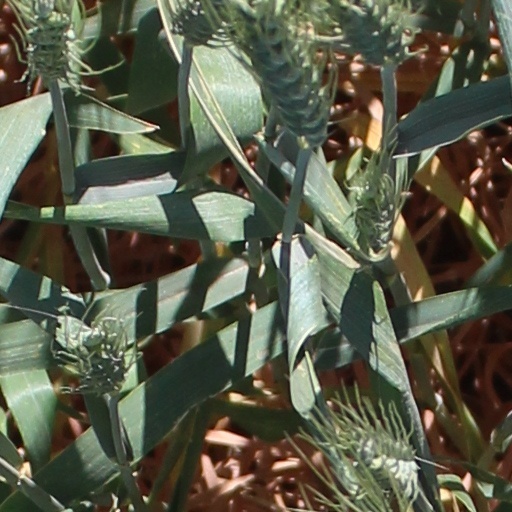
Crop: wheat